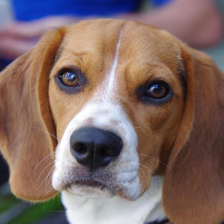
Label: animals